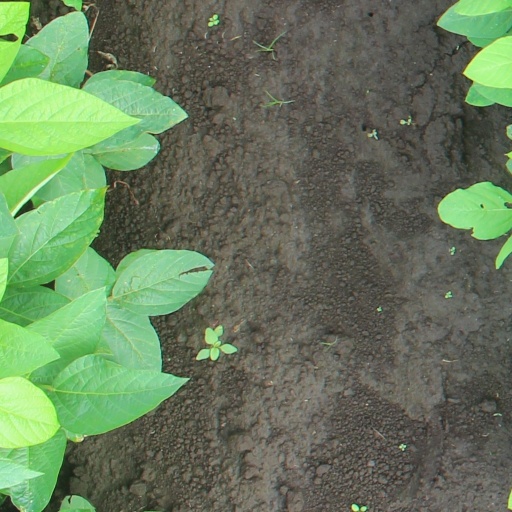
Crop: soybean